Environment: real
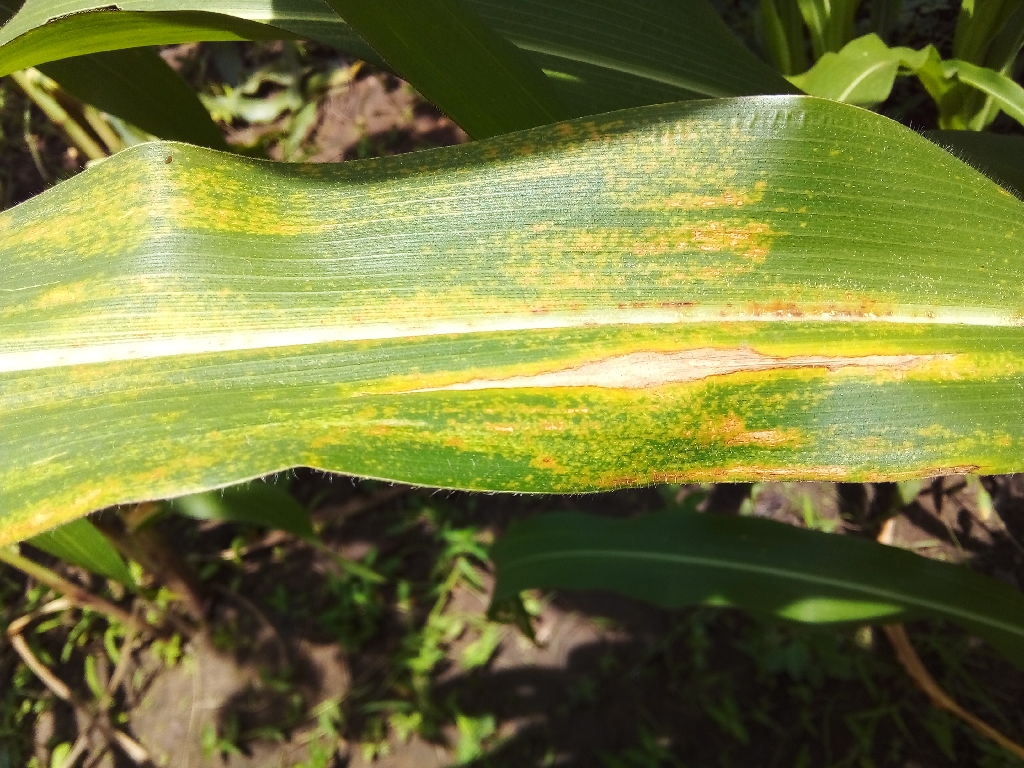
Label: northern_corn_leaf_blight